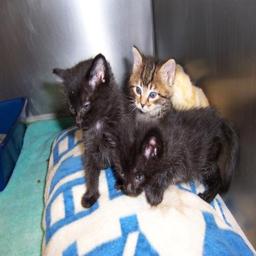
Animal: cats